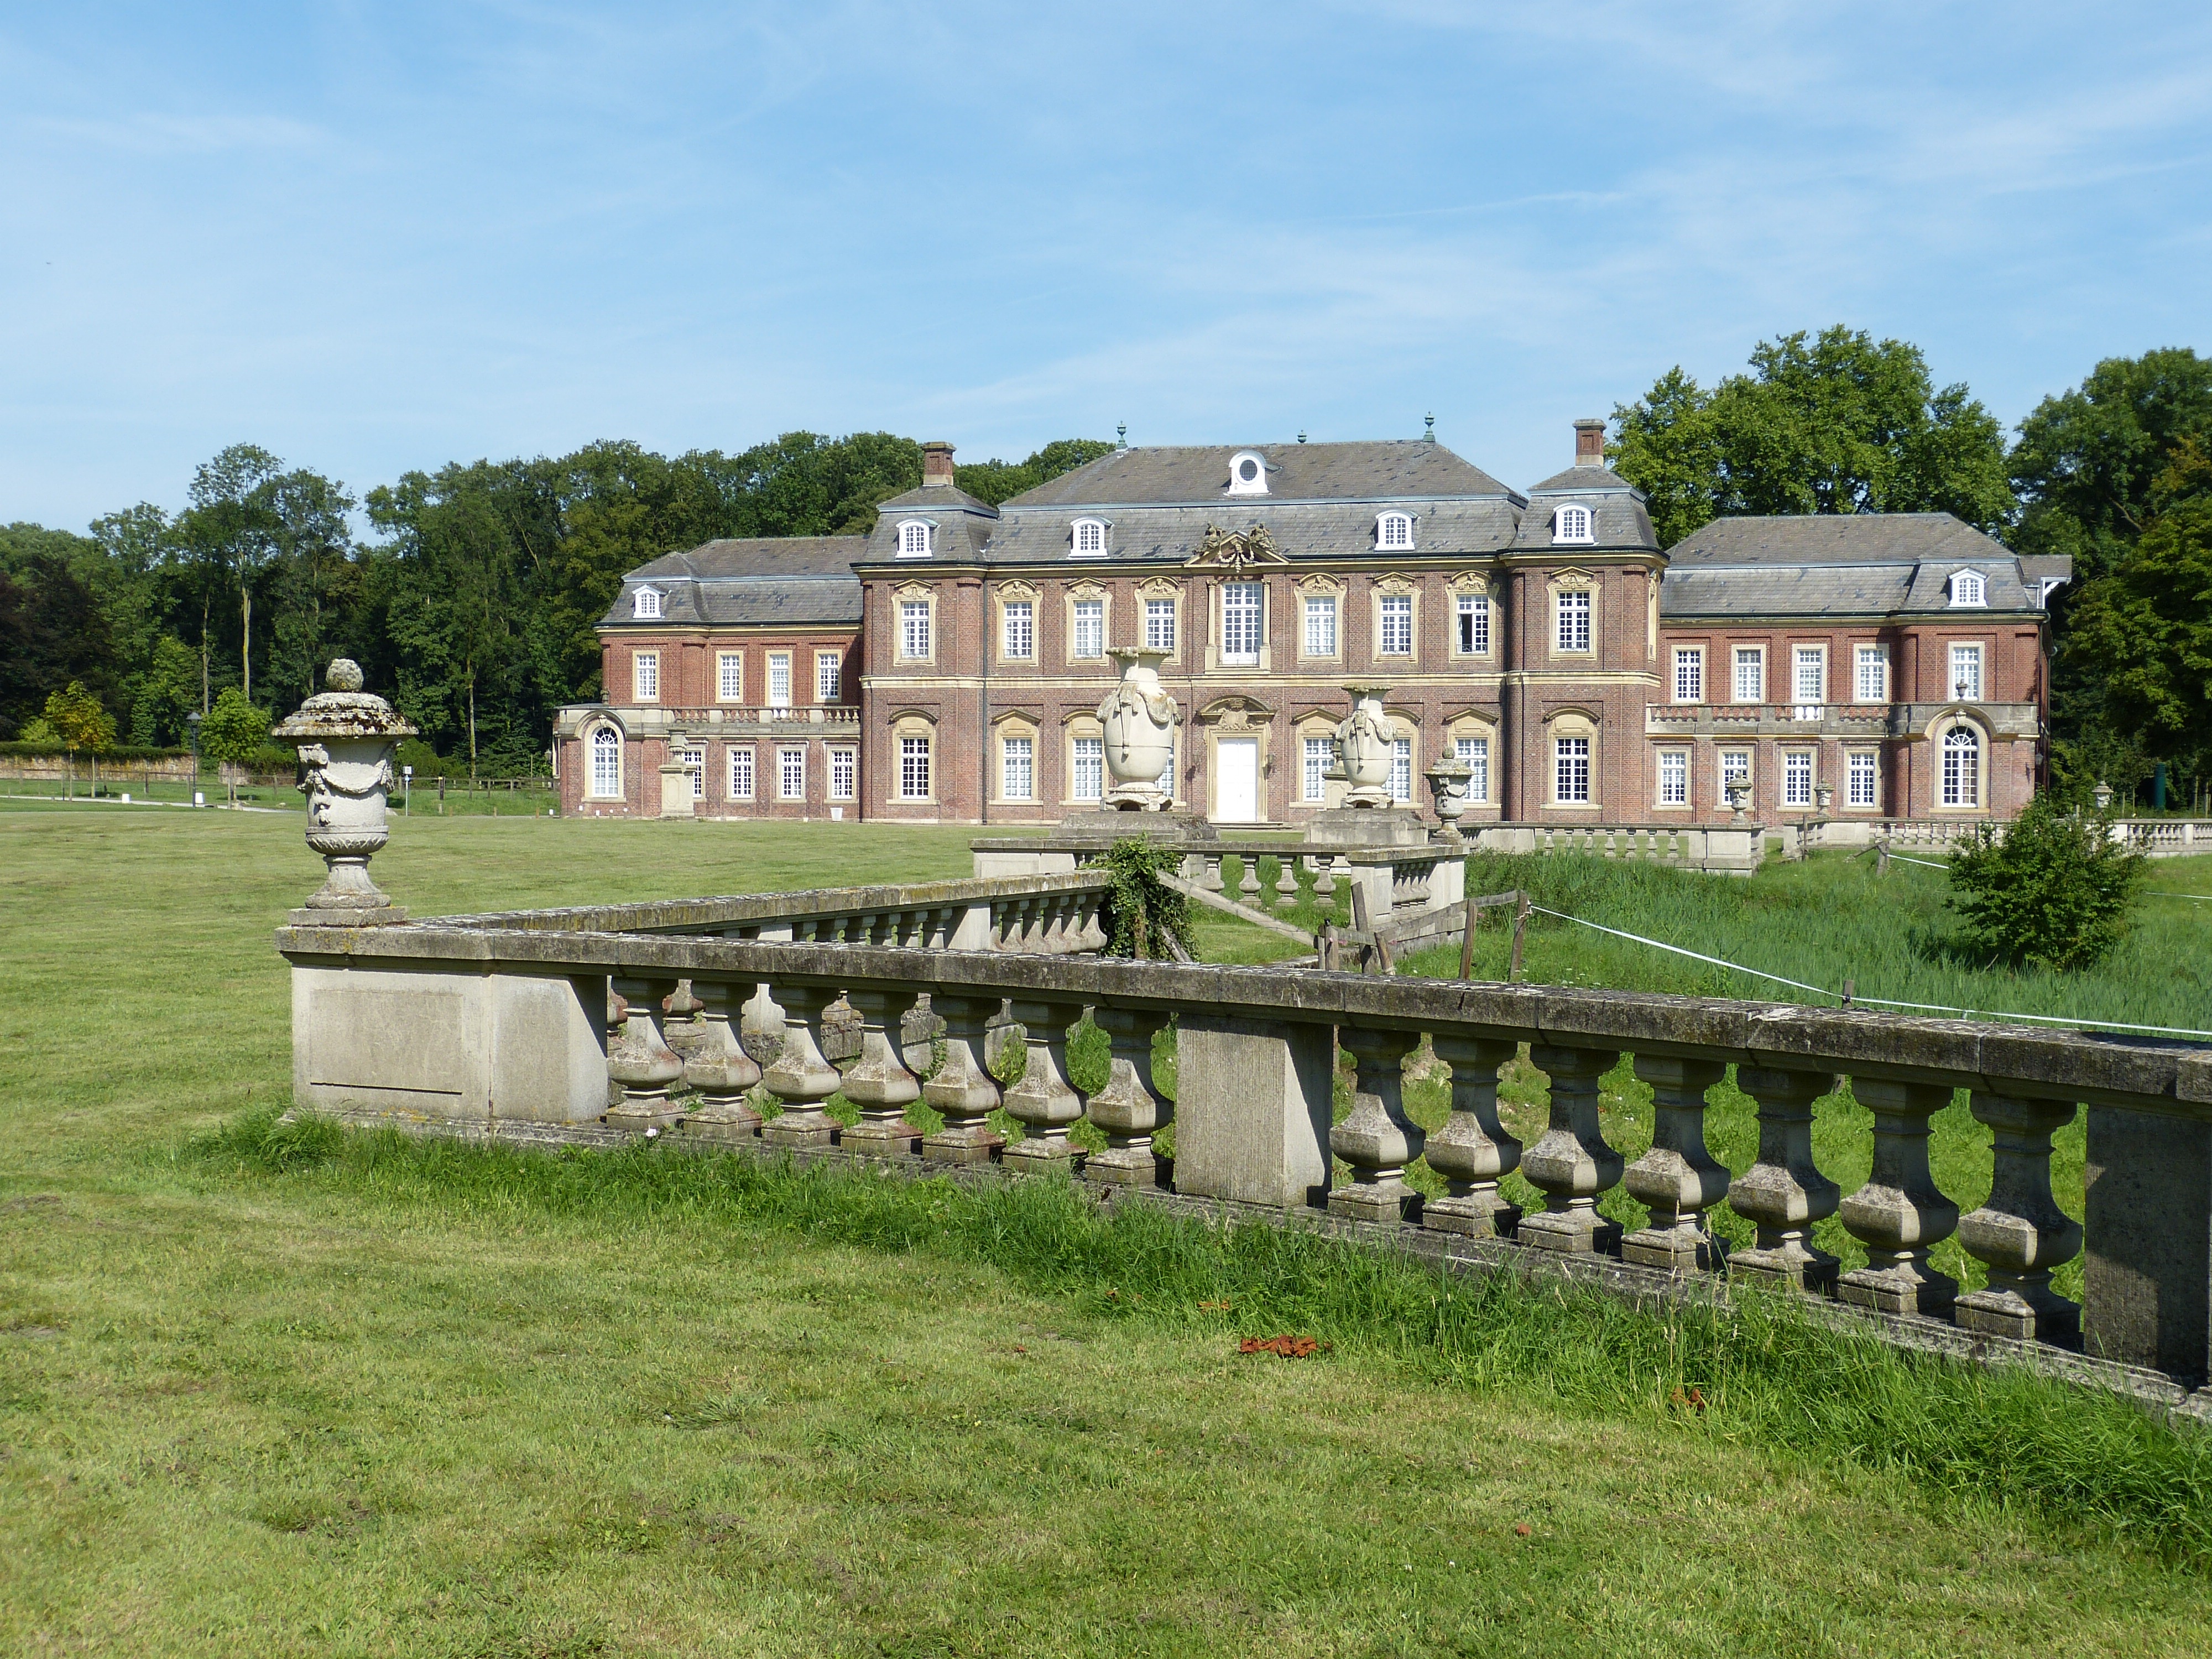
fence, meadow, building, chateau, palace, park, castle, facade, garden, waterway, balustrade, estate, rush, historically, baroque, m nsterland, moated castle, north churches